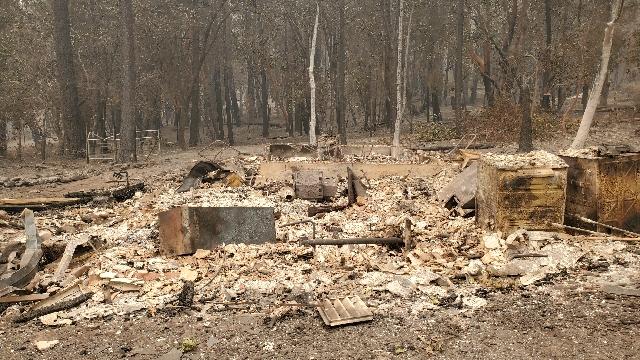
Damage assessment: destroyed